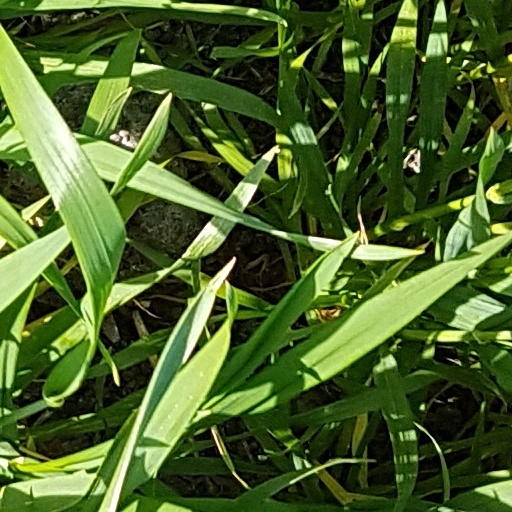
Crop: wheat